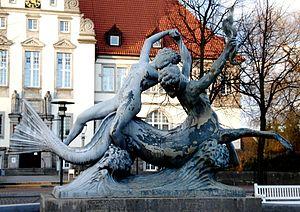
Paul Friedrich Gustav Peterich, né le 1ᵉʳ février 1864 à Schwartau et mort le 22 septembre 1937 à Rotterdam, est un sculpteur allemand.